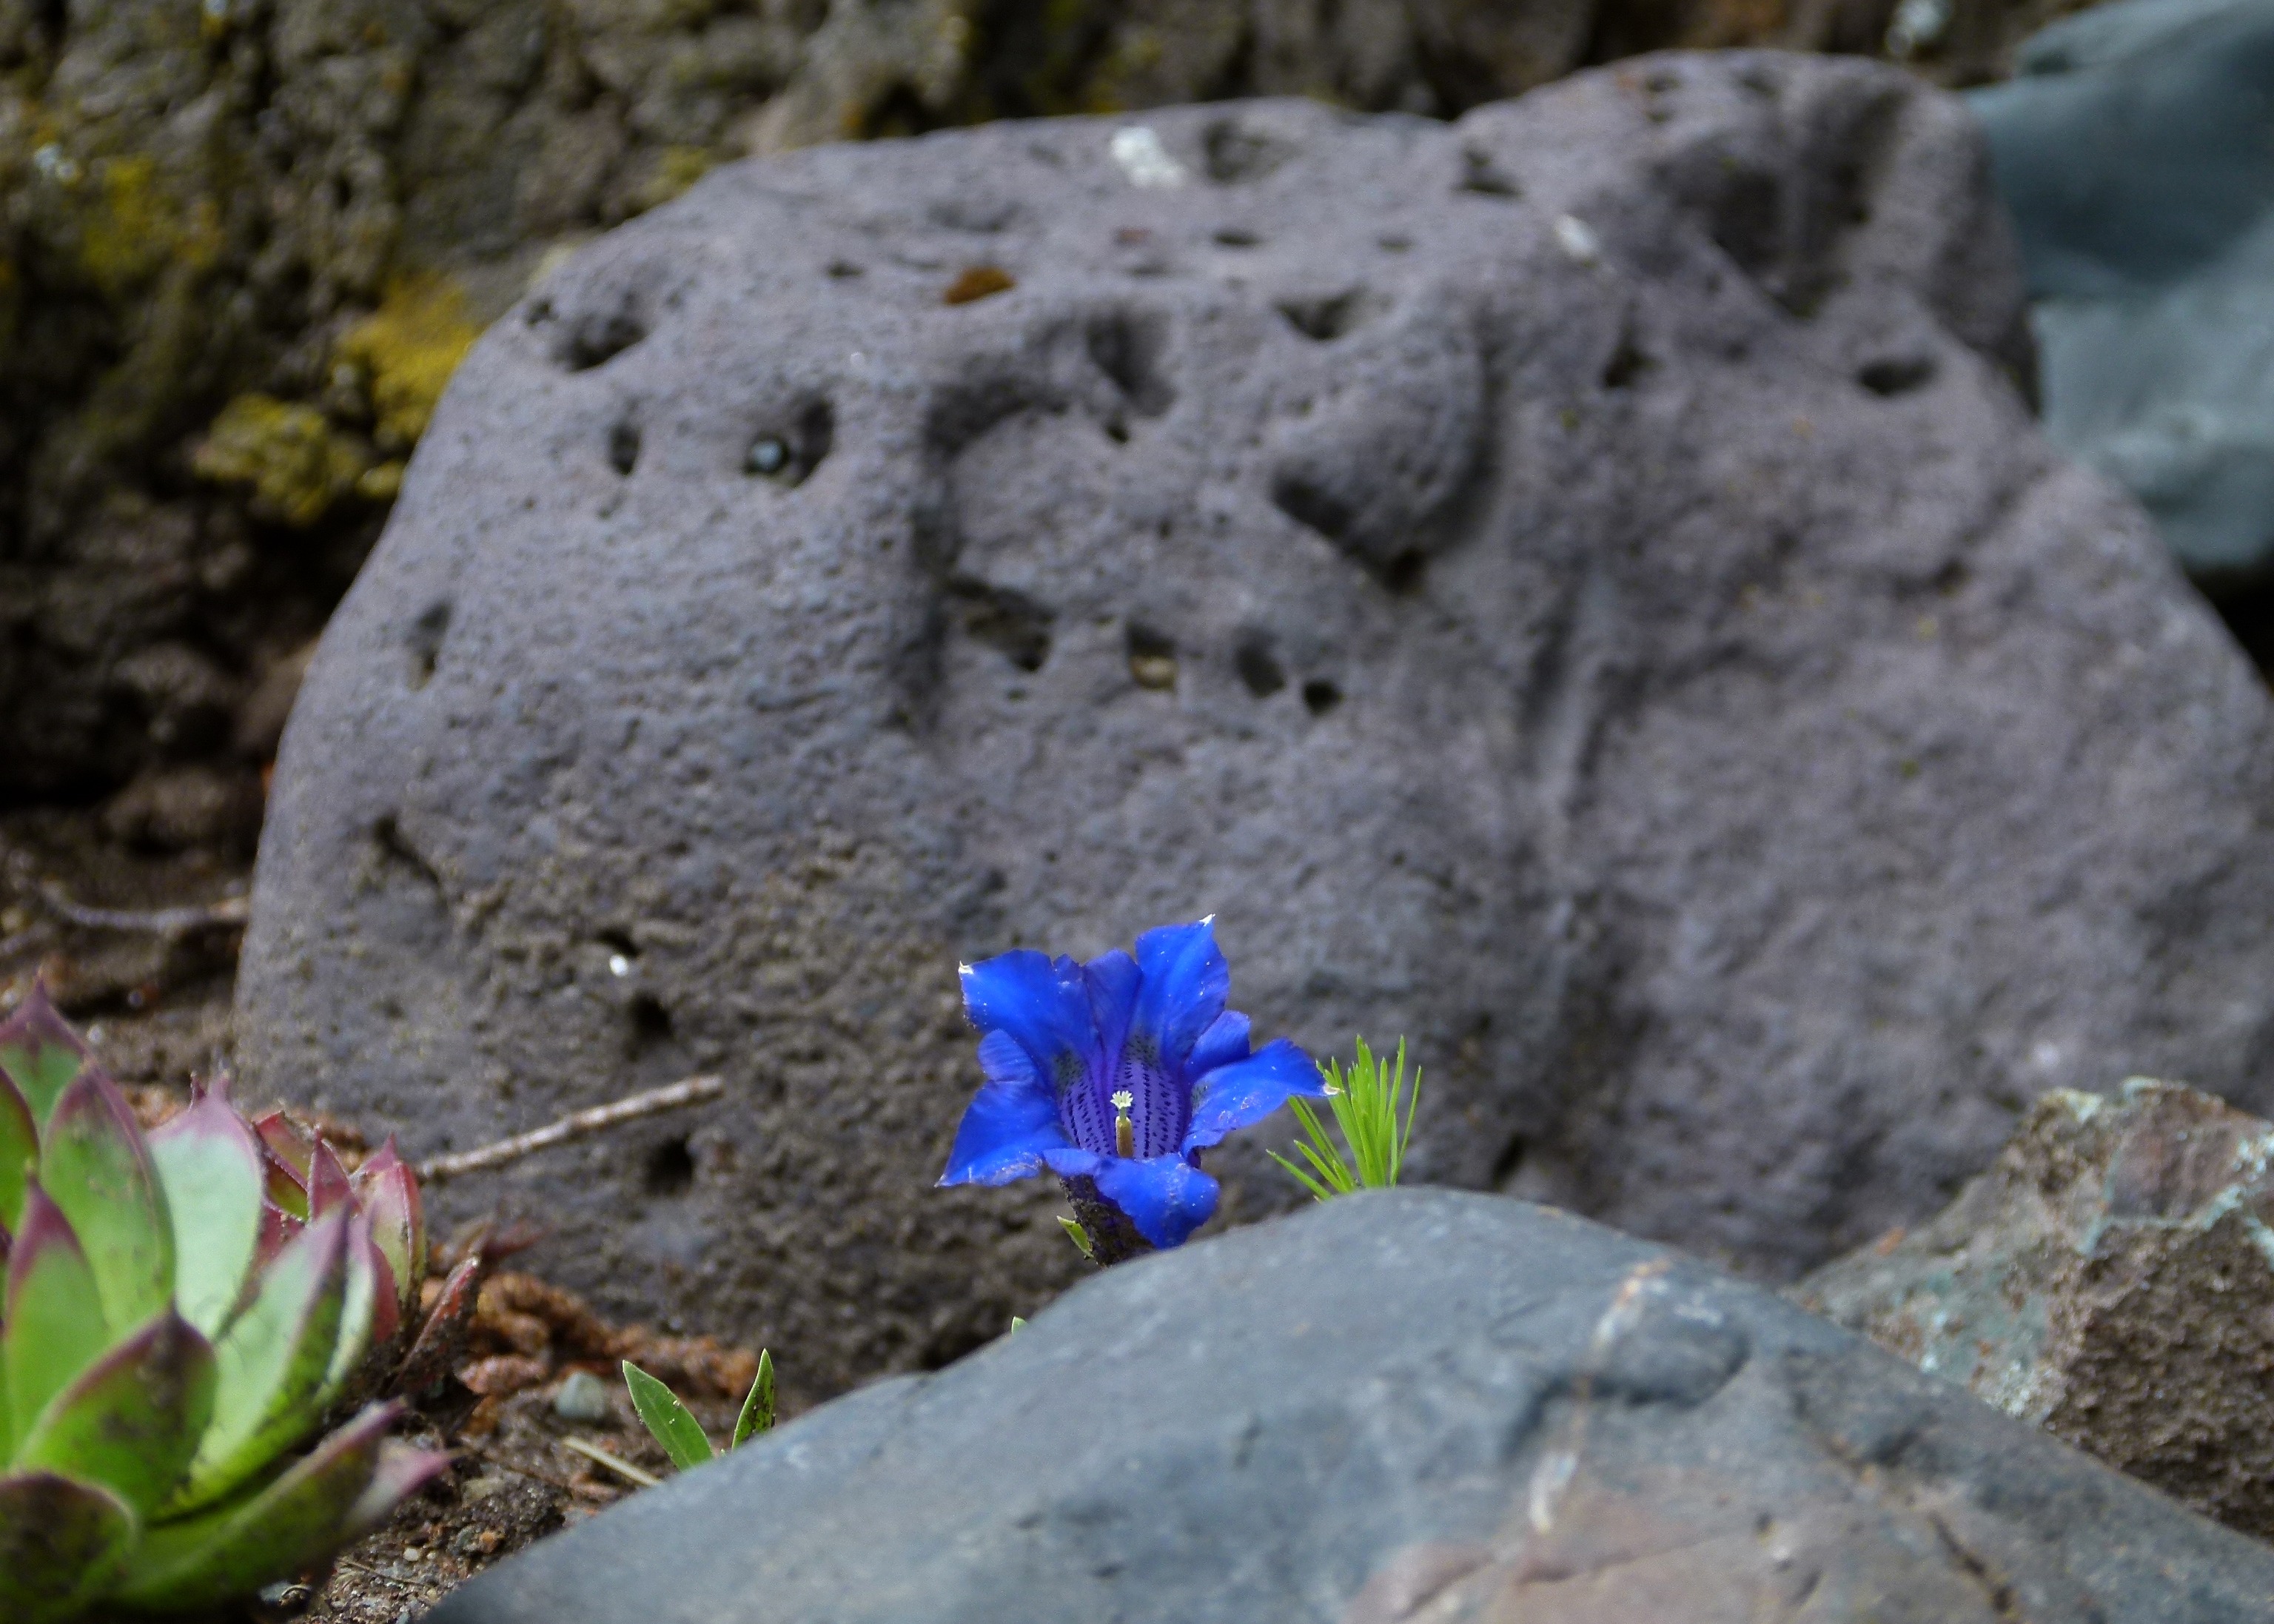
rock, mountain, plant, leaf, flower, soil, alpine, flora, wild flowers, geology, volcanic, blue enzian